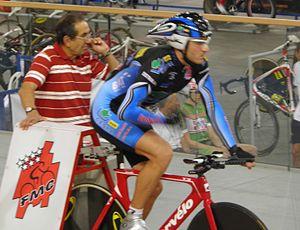
Unai Elorriaga Zubiaur, né le 22 juin 1980 à Barakaldo, est un coureur cycliste espagnol, spécialiste de la piste.